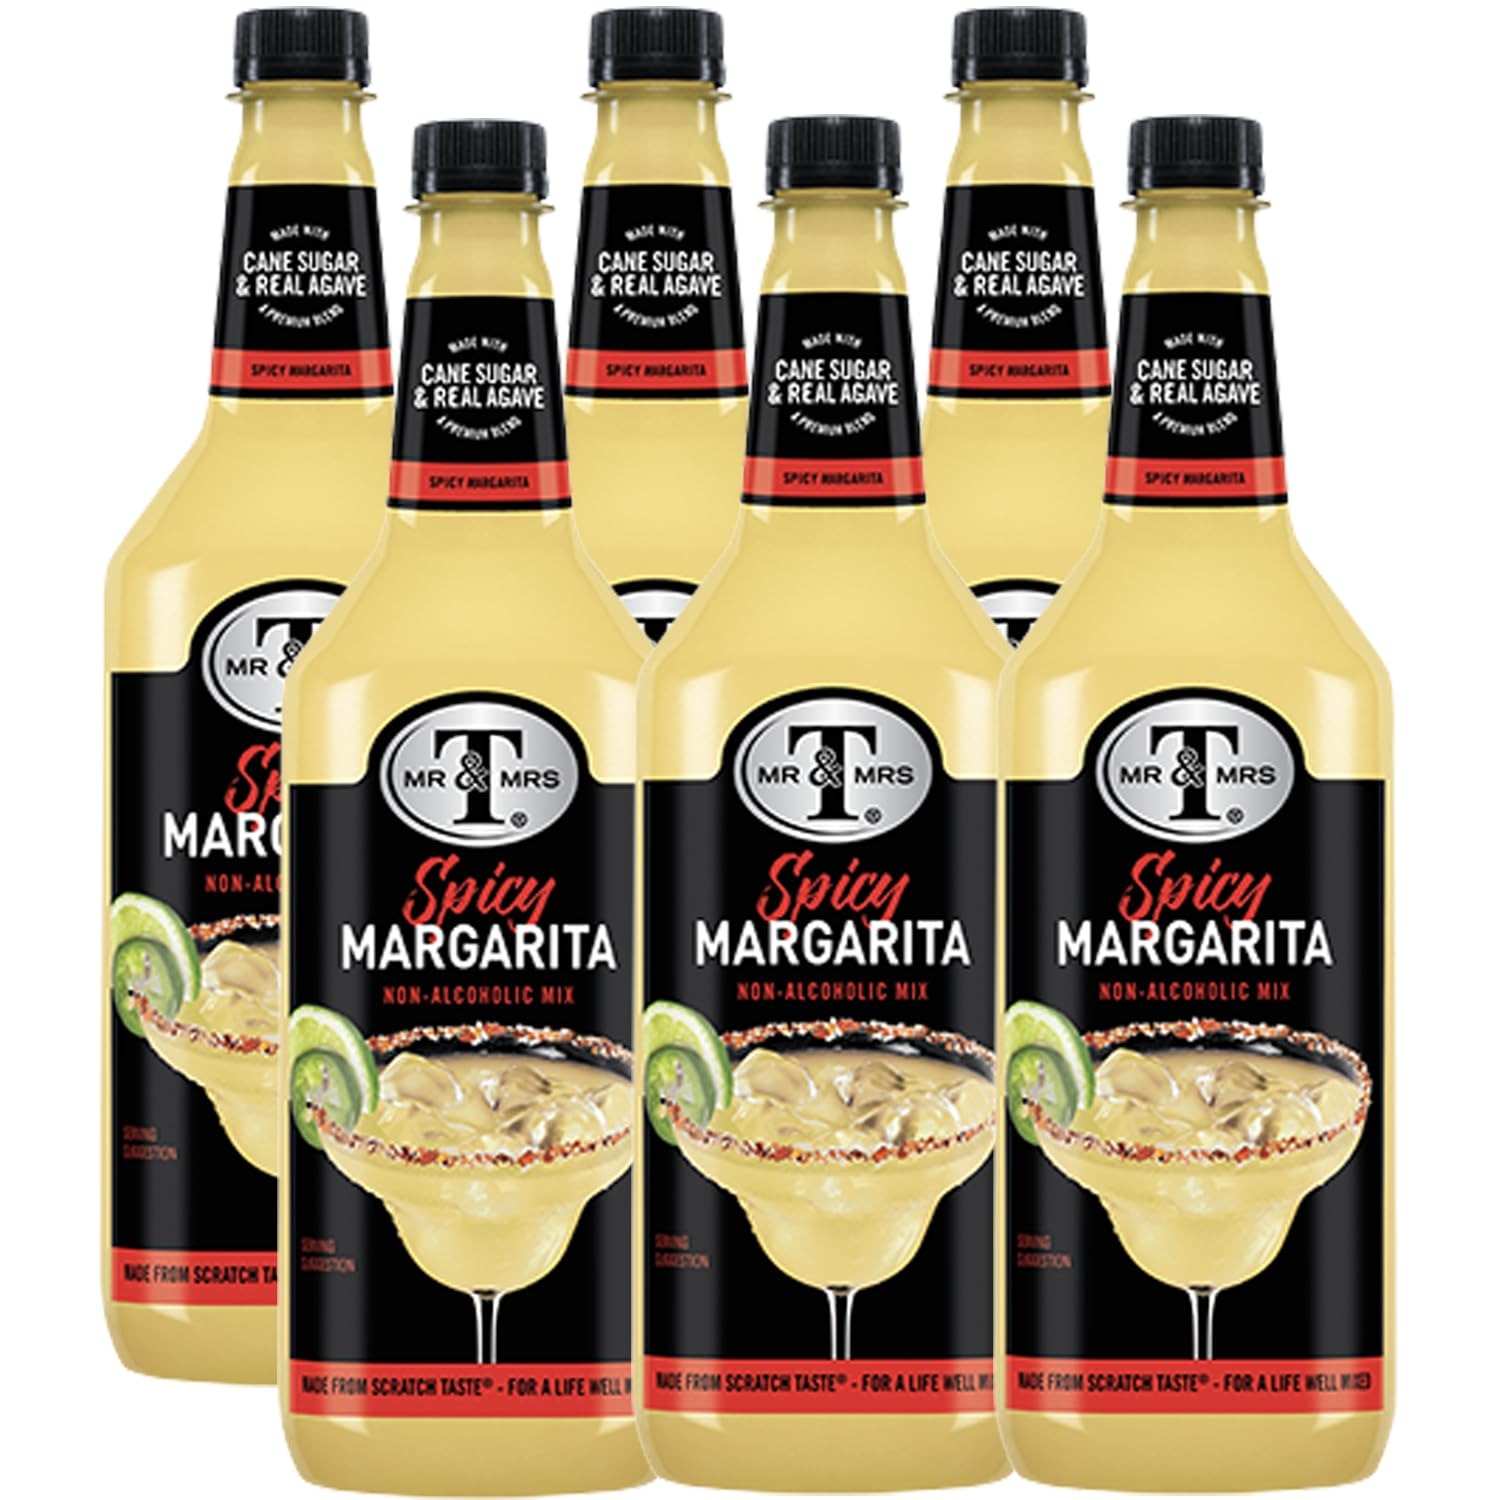
Item Name: Mr & Mrs T Spicy Margarita Mix, 1L Bottle, – Premium Cocktail Mixer for Margarita Mixes, Ready to Use
Bullet Point 1: Spicy Margarita: Perfected with just the right amount of sweet, tangy taste of lime and Mexican agave nectar, enjoy a spicy twist on the classic margarita with the fiery kick of cayenne peppers.
Bullet Point 2: Passion for Craftsmanship: Mr & Mrs T’s approach to mixing is both a science and an art, with a focus on creating perfectly balanced flavors that deliver a subtle, nuanced taste in every sip.
Bullet Point 3: Premium Ingredients: They are committed to using only the highest-quality, carefully sourced ingredients, ensuring that every mixer stands out in flavor and freshness.
Bullet Point 4: Perfect Work-Play Balance: Their philosophy is about finding the ideal harmony between work and play, which is reflected in the balanced, vibrant taste of each mixer they create.
Bullet Point 5: Trusted Since 1960: For over 60 years, Mr & Mrs T has been a staple in American homes, offering trusted, reliable mixers that enhance any cocktail experience.
Value: 204.0
Unit: Fl Oz

Price: 48.48